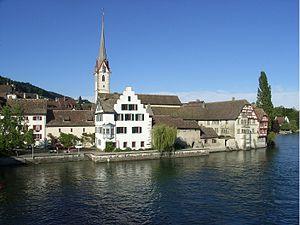
Cette liste présente les biens culturels d'importance nationale dans le canton de Schaffhouse. Cette liste correspond à l'édition 2009 de l'Inventaire Suisse des biens culturels d'importance nationale pour le canton de Schaffhouse. Il est trié par commune et inclus : 47 bâtiments séparés, 7 collections et 18 sites archéologiques.